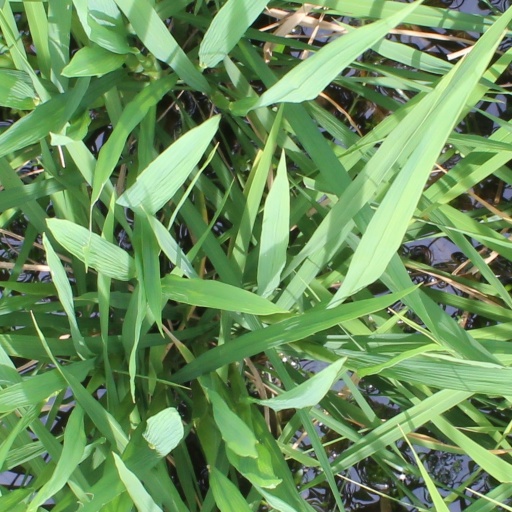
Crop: rice